Sokratis Papastathopoulos

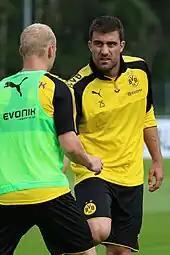
Papastathopoulos (right) training with Borussia Dortmund in 2017

On 8 February 2017, in a DFB-Pokal home win on penalties' game against Hertha Berlin, Papastathopoulos' two quickfire (in a minute) bookings for dissent saw Dortmund finish extra time with 10 men before Fabian Lustenberger, Vladimír Darida and Salomon Kalou all missed from the spot, rendering Christian Pulisic's miss irrelevant. On 25 February 2017, Dortmund made three changes from last weekend's 3–0 win over VfL Wolfsburg and it was two of those, Papastathopoulos and Raphaël Guerreiro, who combined to open the scoring in the 13th minute in a 3–0 away win against SC Freiburg. Papastathopoulos looked to be offside as Guerreiro swung in a free-kick from the right, which the Greece defender met with a header planted inside the right-hand post.